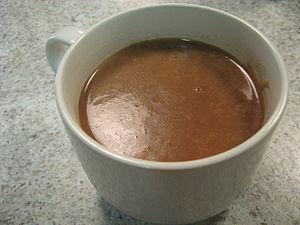
fr:Champurrado
Le champurrado est une boisson lactée mexicaine composée d'un mélangé de lait, de chocolat, d'eau, de pâte d'hominy, de panela et parfois de cannelle, d'anis ou de vanille. Cet atole est traditionnellement servi le matin avec des churros.